Christ Episcopal Church (Huron, Ohio)

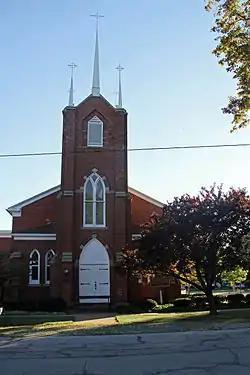

Christ Episcopal Church is a historic Episcopal church located at 120 Ohio Street in Huron, Ohio, in the United States. On March 4, 1975, it was added to the National Register of Historic Places.